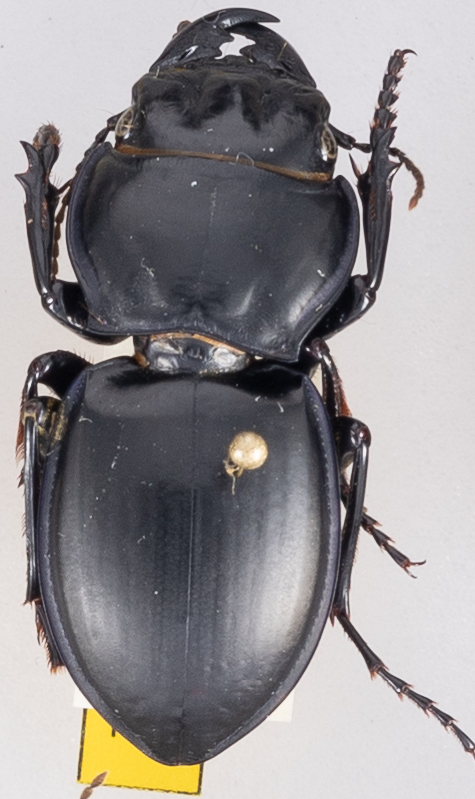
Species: Pasimachus californicus
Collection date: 2020-08-10
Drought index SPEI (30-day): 0.992
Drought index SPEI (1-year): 0.746
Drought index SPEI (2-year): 2.09